Beit She'an

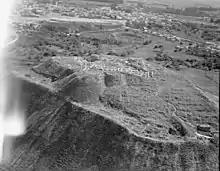
Archaeological excavation at Tell Beth Shean in 1937. The town is seen at the top half of the picture

Beit She'an ( '), also known as Beisan ( '), or Beth-shean, is a town in the Northern District of Israel. The town lies at the Beit She'an Valley about 120 m (394 feet) below sea level. In 2022, 98% of the population was Jewish and 2% was counted as other.